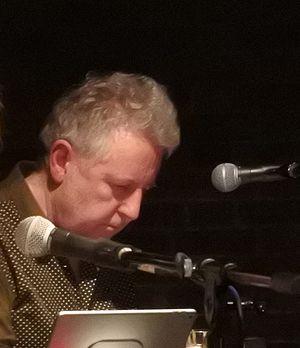
Anthony Moore, est un compositeur, interprète et producteur de musique expérimentale britannique. Il a été membre fondateur du groupe Slapp Happy, a travaillé avec Henry Cow et a réalisé un certain nombre d'albums solo, notamment Flying Doesn't Help et World Service.